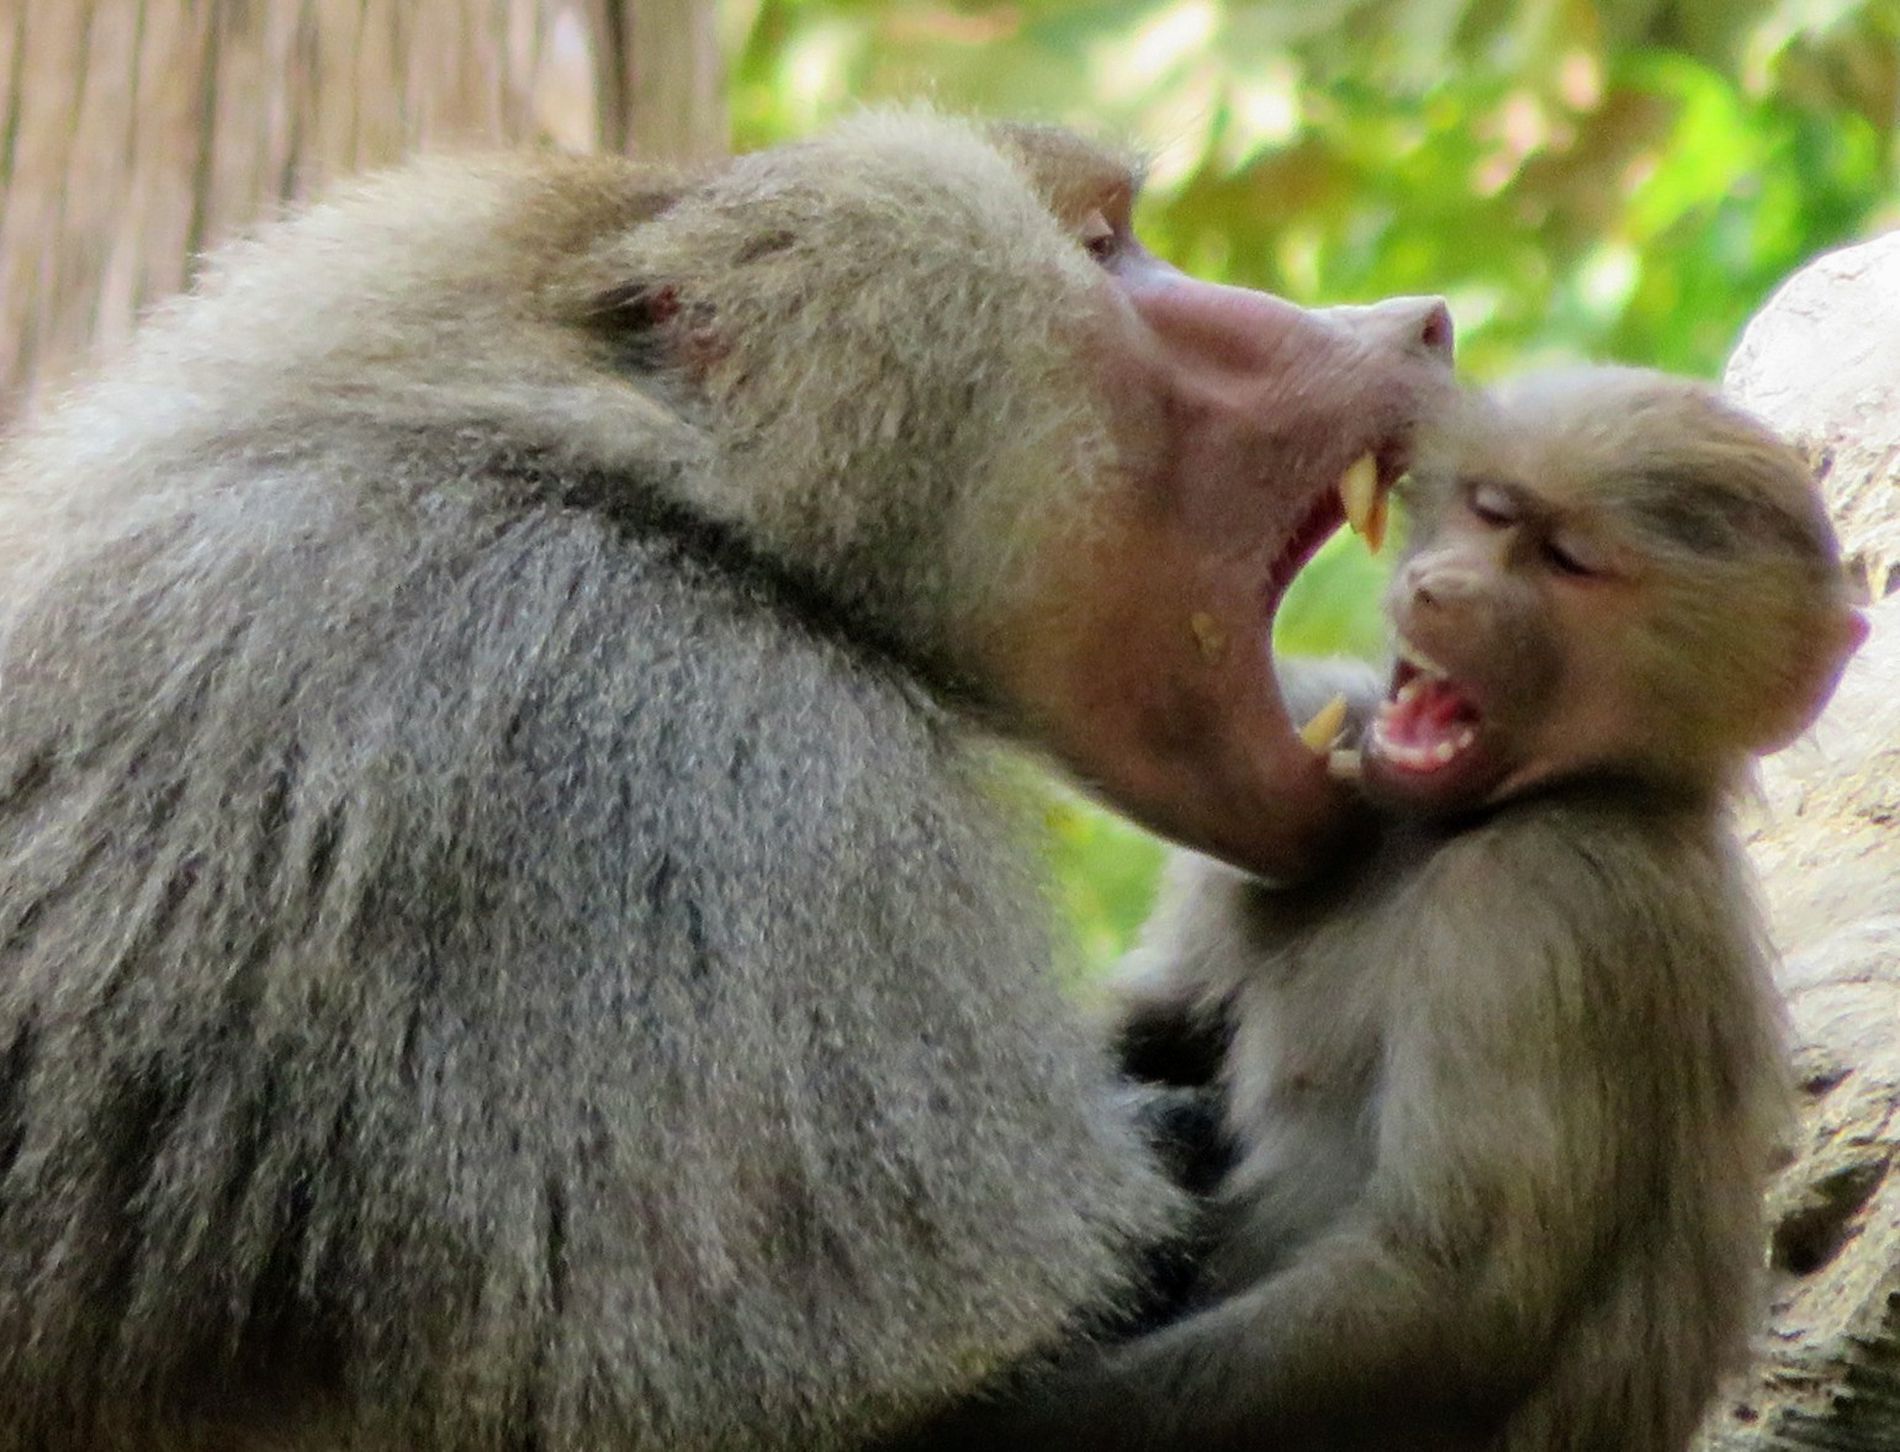
baboons
The natural photo captures a beautiful moment between two baboons, in broad daylight. One appears to be the mother or father, and the other her young. The larger baboon appears to be playing with the younger one, its mouth open in the face of the baby. The background is a forested area, creating a natural, wild atmosphere.
The lighting in this photo is natural daylight from the sun, casting soft shadows and highlights on the baboons' fur, beautifully revealing its details. The camera angle is close and low, at or just below the baboons' eye level, drawing the viewer directly into the moment between the two animals.
Labels: Animal, Mammal, Monkey, Wildlife, Baboon, Ape, baboons
Camera: Canon Canon PowerShot SX720 HS
Aperture: F6.9
Exposure: 1/200 sec
ISO: 400
Focal length: 172.0 mm